British Racing Partnership

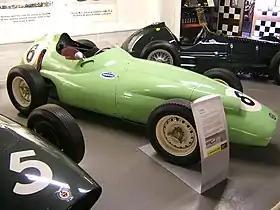
The BRP BRM P25 which Stirling Moss drove to second place in the 1959 British Grand Prix, BRP's best result.

BRP ran a Cooper-Borgward Formula Two car and occasionally a BRM Formula One car in 1959, the latter being demolished in a spectacular crash at the Avus street circuit. BRP was the first Formula One team to sell the entire identity of the team in return for sponsorship income; they were sponsored by the Yeoman Credit Ltd. hire-purchase company from August 1959 and became Yeoman Credit Racing for the season. BRP was given a sum of £40,000 just to buy their equipment plus £20,000/year to operate the team. The team ran Coopers in both Formula One and Formula Two during 1960, with mixed success. During this time two of the team's drivers were killed while racing their cars, and the Yeoman Credit management became concerned that the team was not generating solely positive publicity for their company. The Yeoman Credit deal was passed to Reg Parnell Racing at the end of the year, and for the and seasons BRP was renamed UDT Laystall Racing, as part of a new, similar sponsorship deal. UDT was United Dominions Trust, who among various holdings owned Laystall Engineering, the principal supplier of crankshafts to the British automotive and aviation industries.